Monferran-Plavès

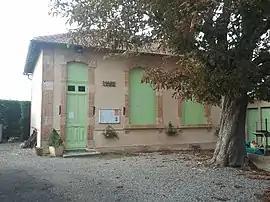
The town hall in Monferran-Plavès

Monferran-Plavès is a commune in the Gers department in southwestern France.